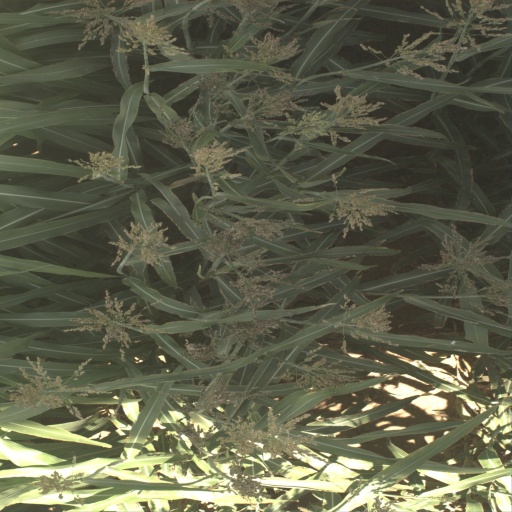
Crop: sorghum